Miesbach–Munich Power Transmission

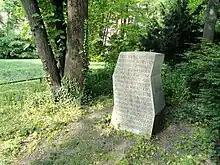
Monument to Miesbach–Munich Power Transmission, in the Alter Botanischer Garten (Munich)

transmission of direct current (DC) electrical energy over a large distance (57 km).